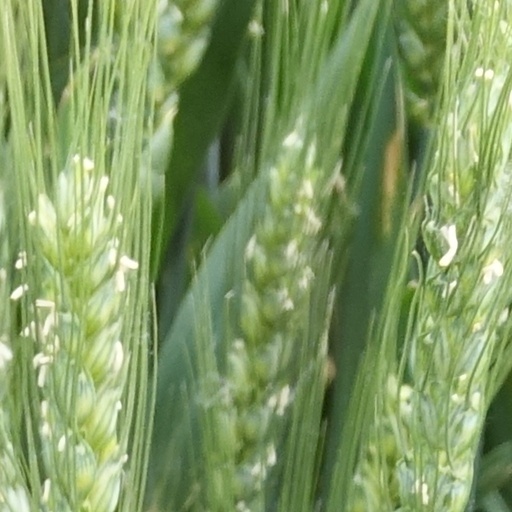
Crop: wheat